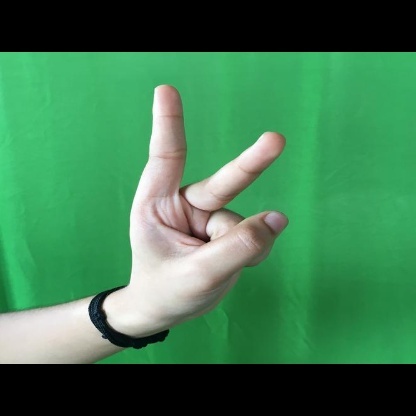
Mudra: Katrimukha